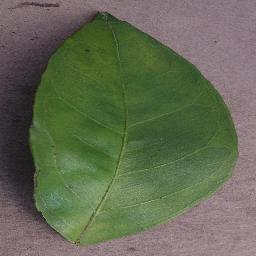
Label: Orange___Haunglongbing_(Citrus_greening)